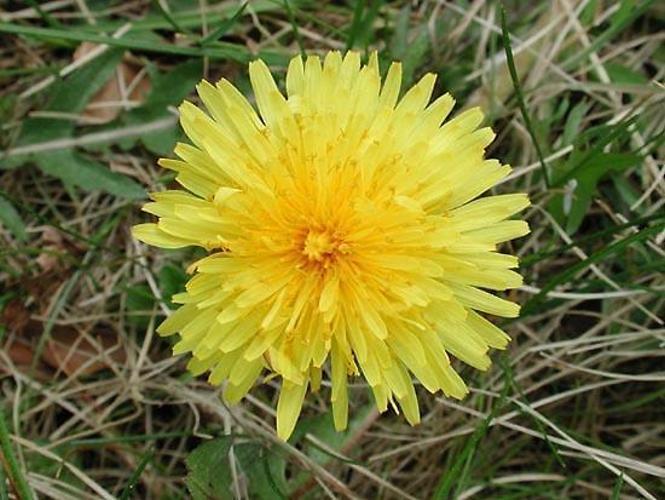
Flower: Dandelion